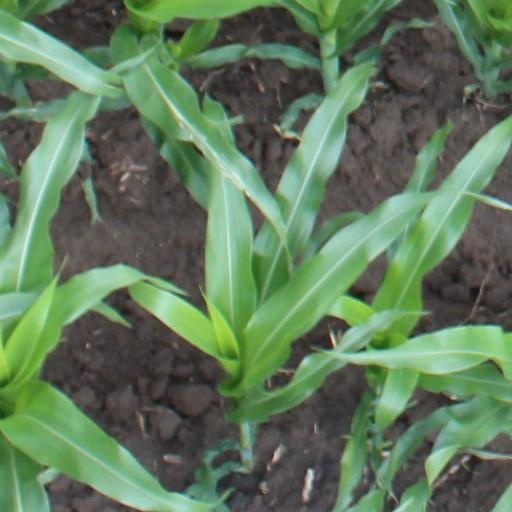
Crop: maize; corn